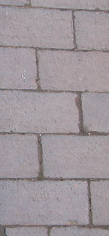
Surface type: paving stones